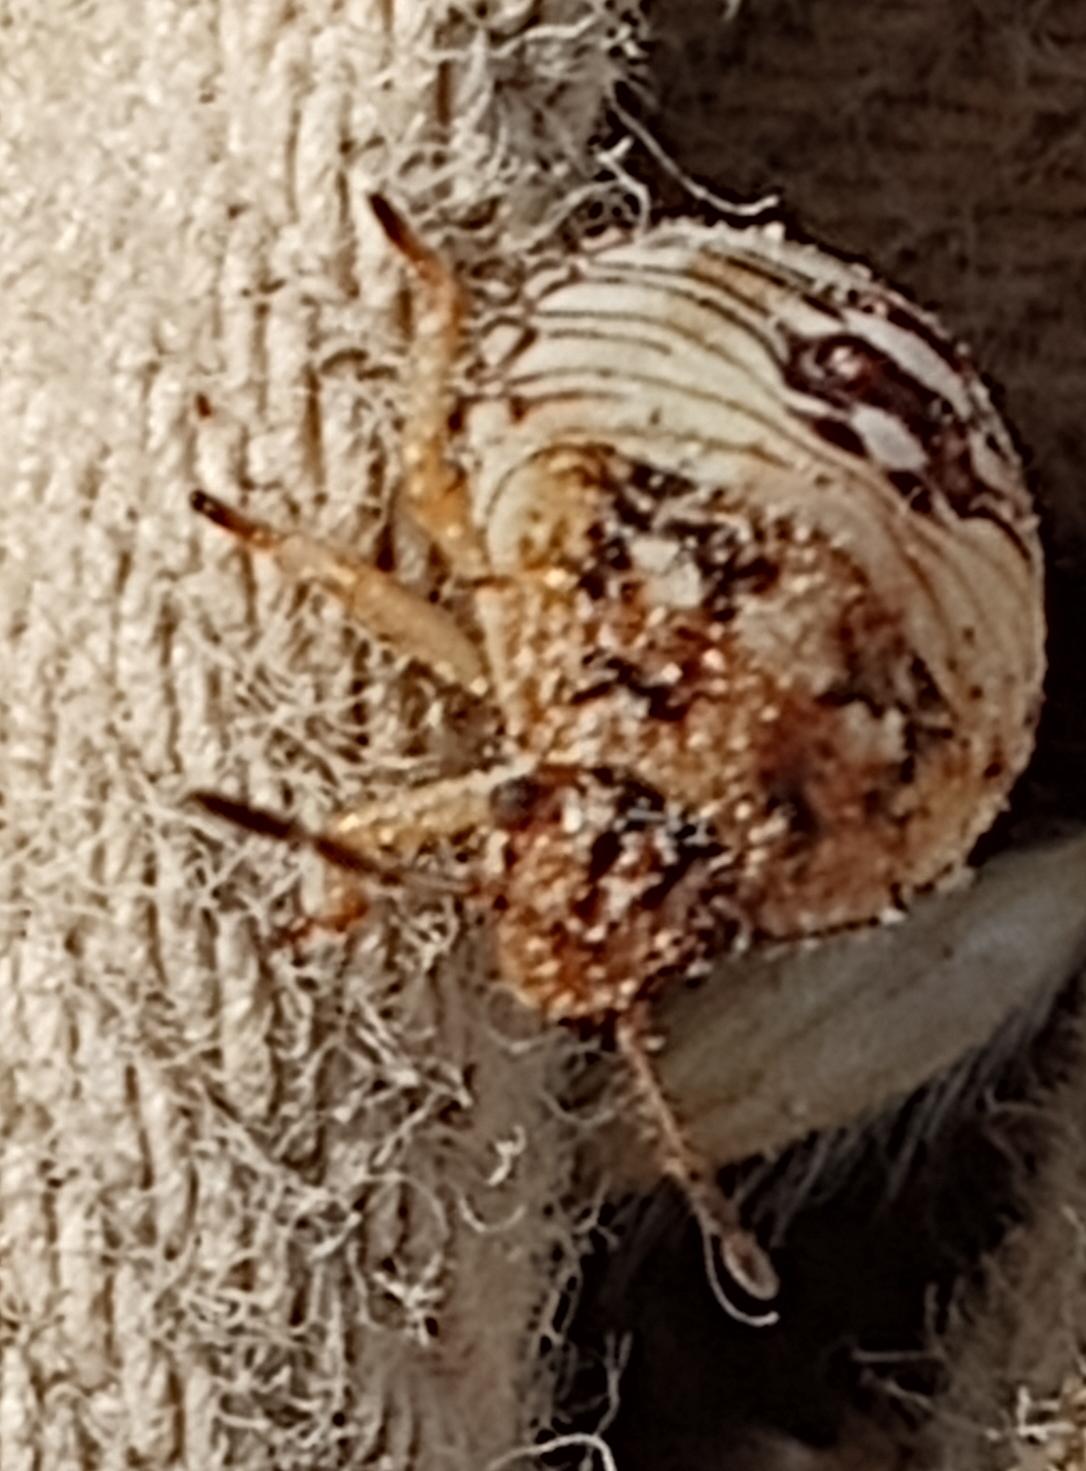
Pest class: stink_bug